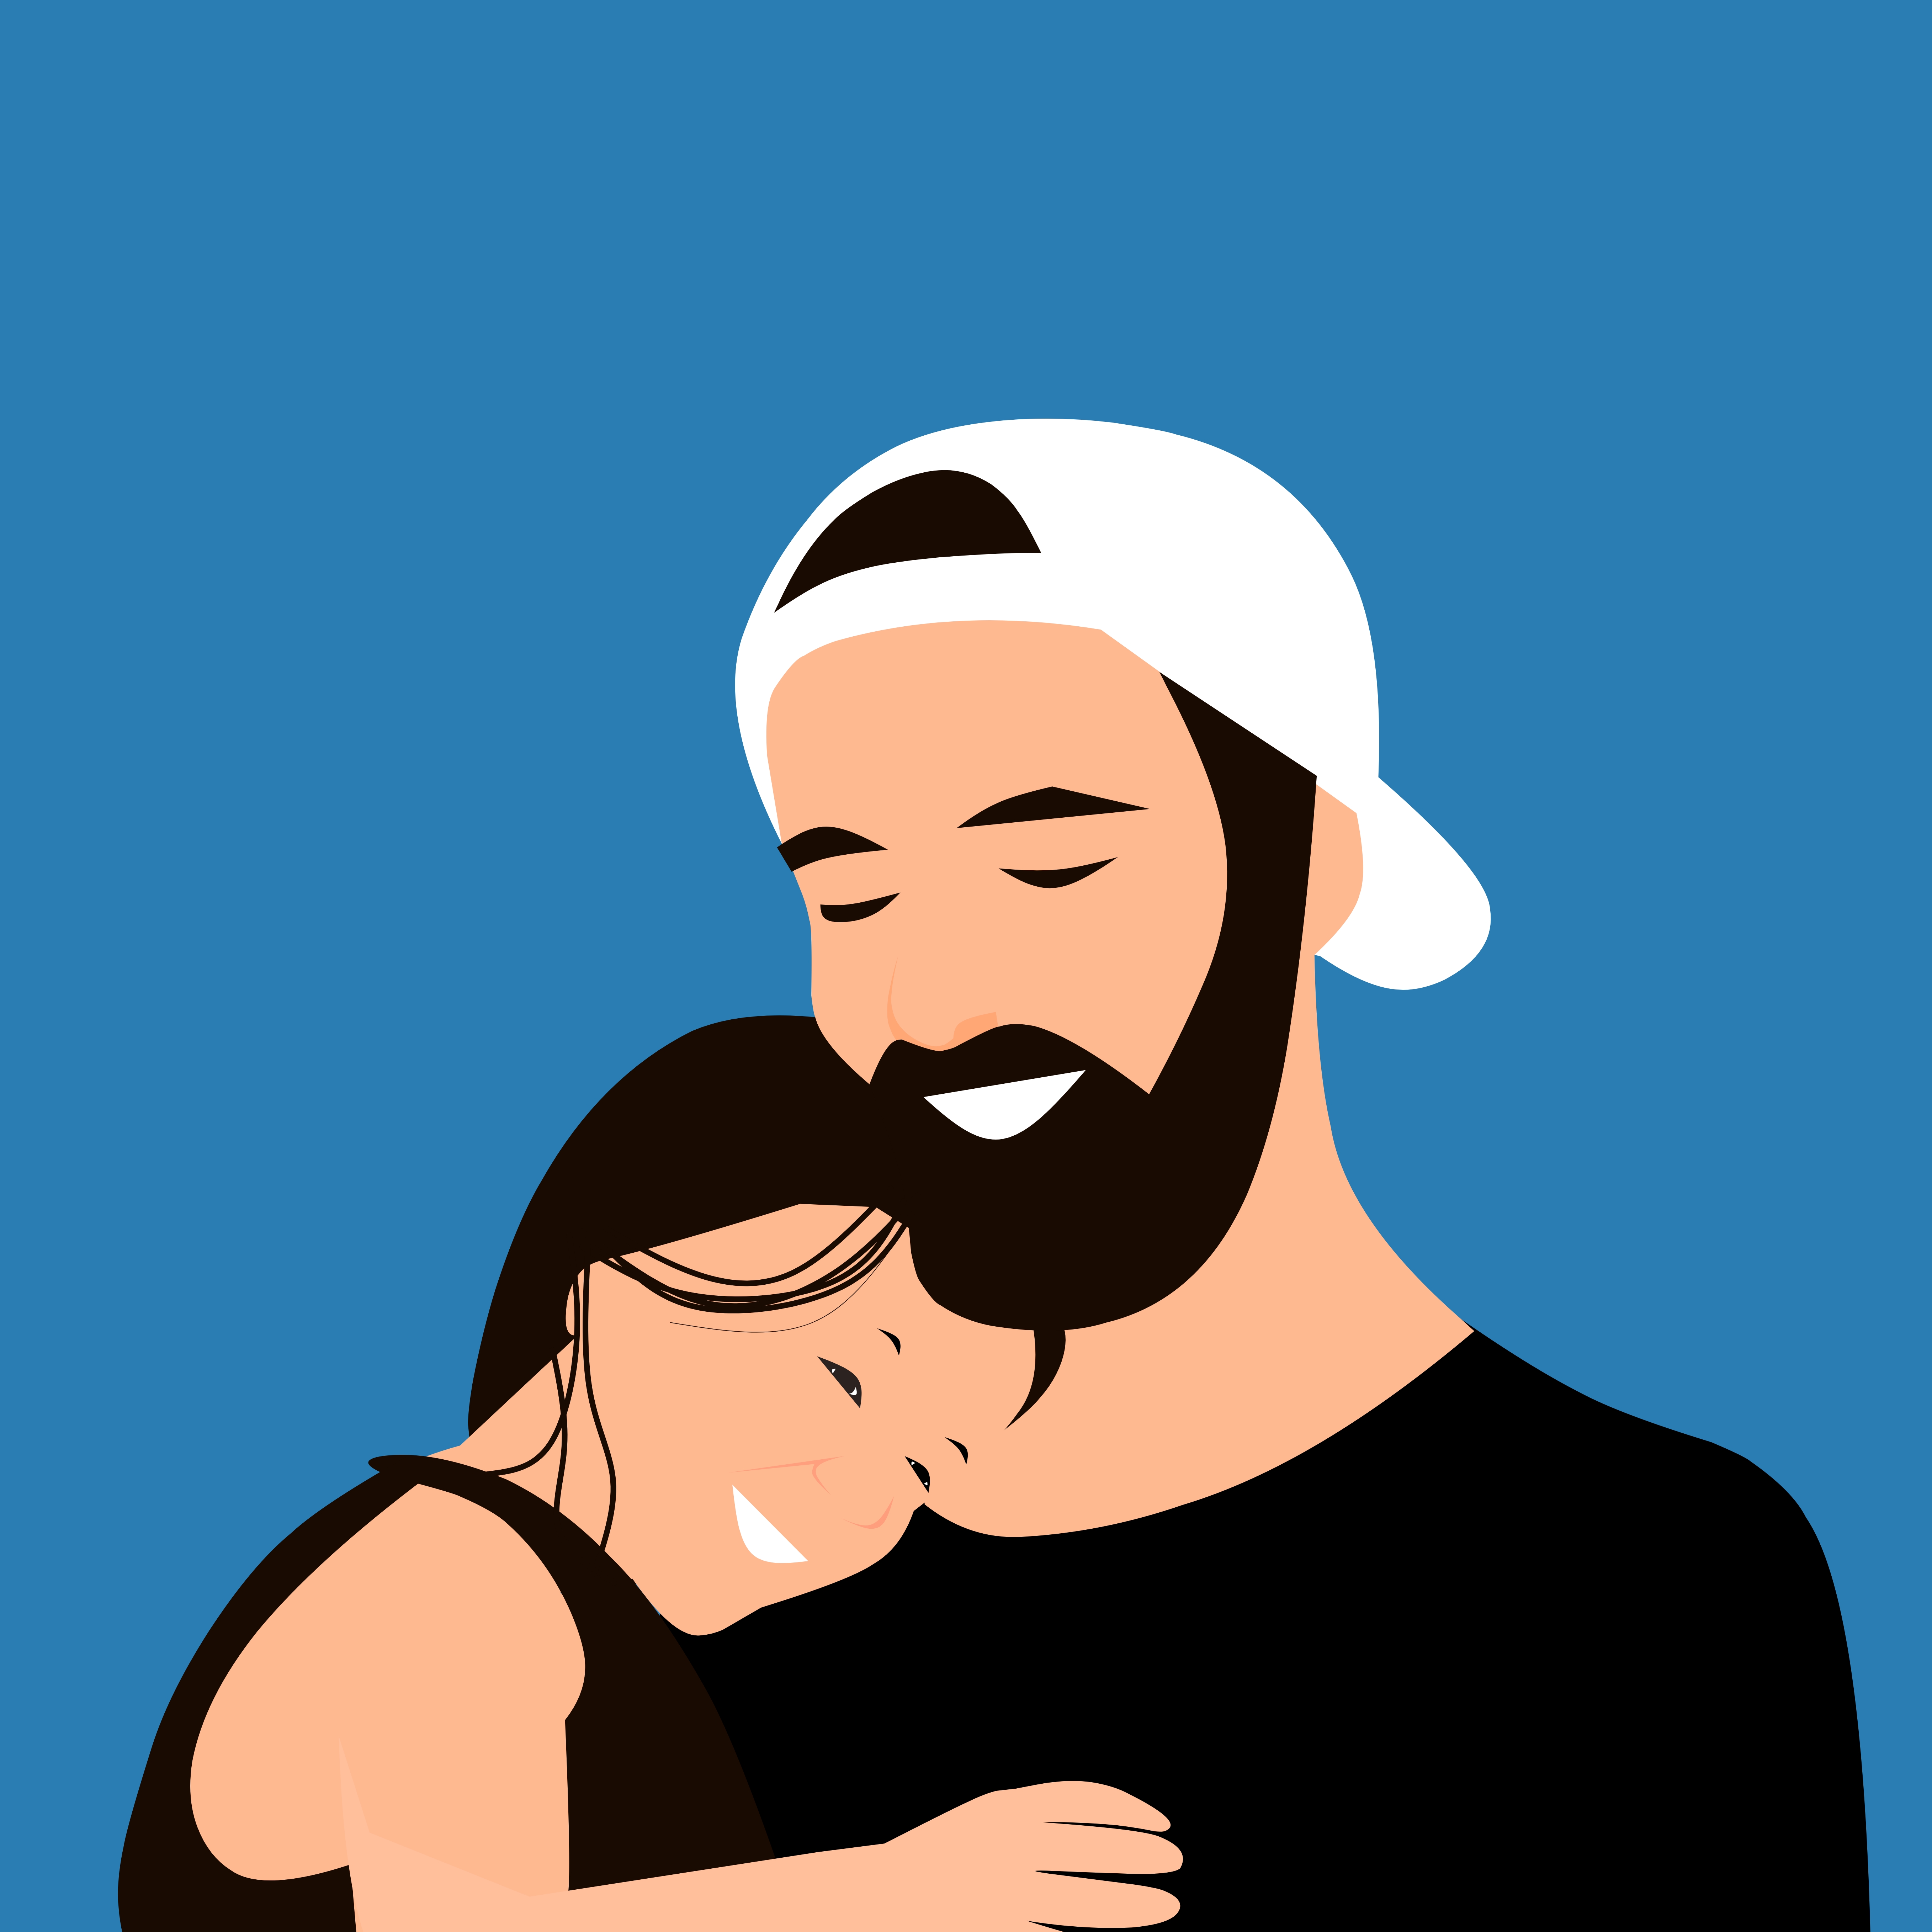
people, father, daughter, smile, happy, hug, carry, love, field, beard, cap, child, outdoors, countryside, happiness, man, facial expression, cartoon, nose, male, emotion, head, human behavior, cheek, forehead, headgear, human, hand, interaction, conversation, mouth, art, illustration, arm, girl, fictional character, clip art, friendship, joint, finger, facial hair, fun, neck, communication, graphics